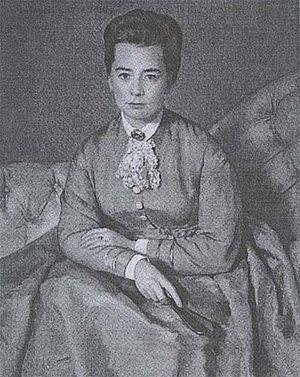
Anna von Helmholtz est une salonnière à Berlin du temps de l'Empire et épouse du physicien Hermann von Helmholtz.